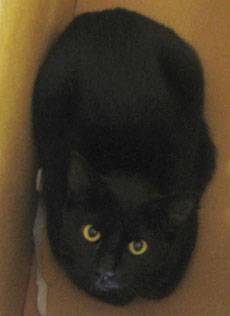
Label: cat